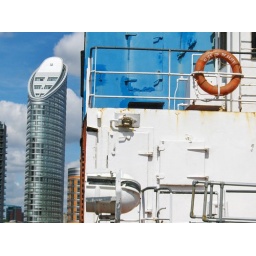
The slice of reality at Greenwich Peninsula with a rather beautiful slice of building over the river at Docklands - Ontario Tower.